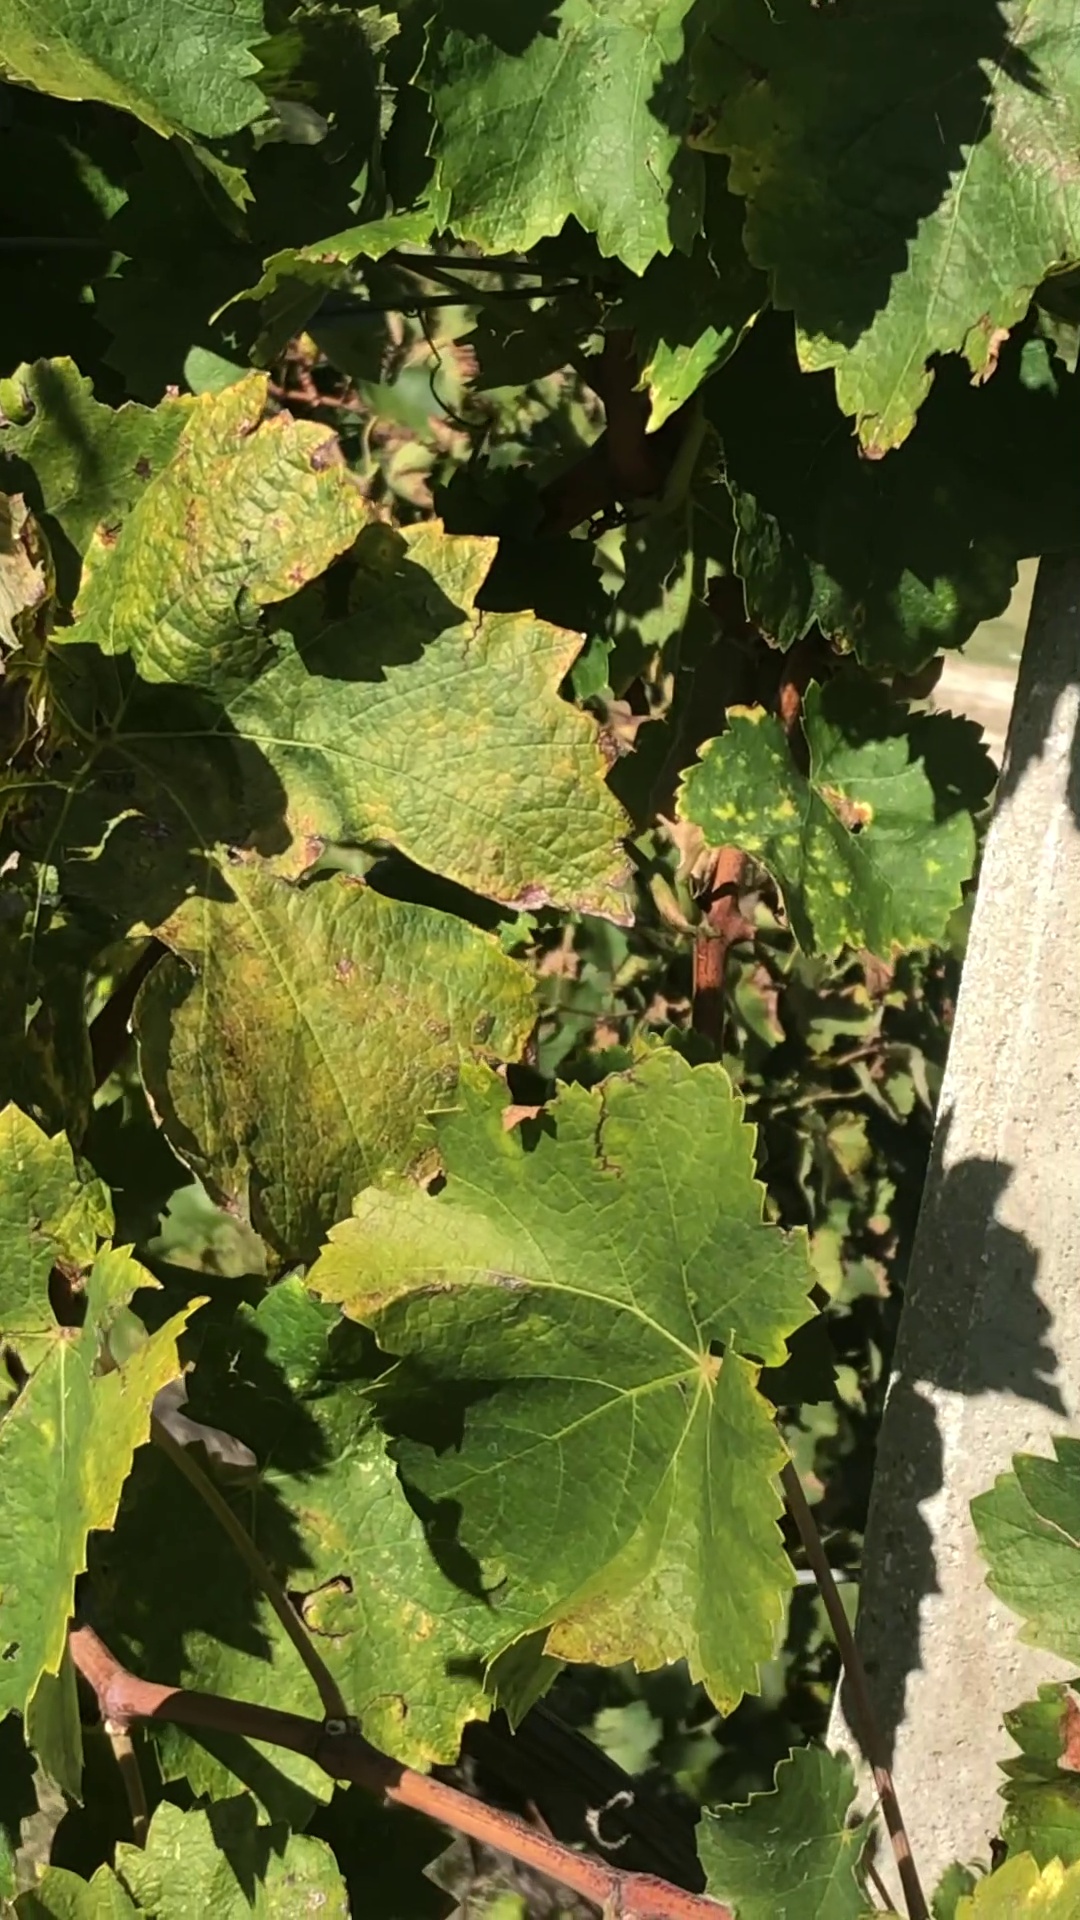
Label: healthy